Heinrich Clam-Martinic

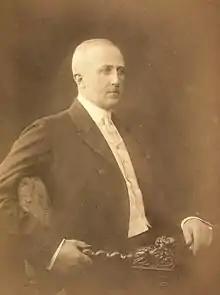
Minister-president Clam-Martinic

Heinrich Karl Maria Graf von Clam-Martinic (1 January 1863 in Vienna – 7 March 1932 in Klam) was an Austrian statesman. He was one of the last Prime Ministers in the Austrian half of the Austro-Hungarian empire, he was called during World War I to head a new cabinet by Emperor Charles on 13 December 1916, soon after the death of Emperor Franz Joseph on 21 November 1916. As Prime Minister, he replaced Ernest von Koerber, but his government only lasted until 30 May 1917. He was succeeded by Ernst Seidler von Feuchtenegg (1917-1918), Baron Max Hussarek von Heinlein (1918), and Heinrich Lammasch (1918).